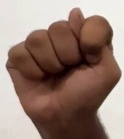
ASL sign: T